Neetu Singh

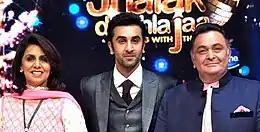
Singh with husband Rishi and son Ranbir

Singh entered films as an uncredited child artist in "Suraj" (1966) starring Vyjayanthimala and Rajendra Kumar. This was followed by appearances in other top-grossing films like "Dus Lakh" (1966), "Do Kaliyaan" (1968), "Waris" (1969), and "Ghar Ghar Ki Kahani" (1970). She was particularly appreciated for playing the double role of twin sisters in "Do Kaliyaan". In most of these films, she was credited as Baby Sonia.